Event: Nepal Earthquake
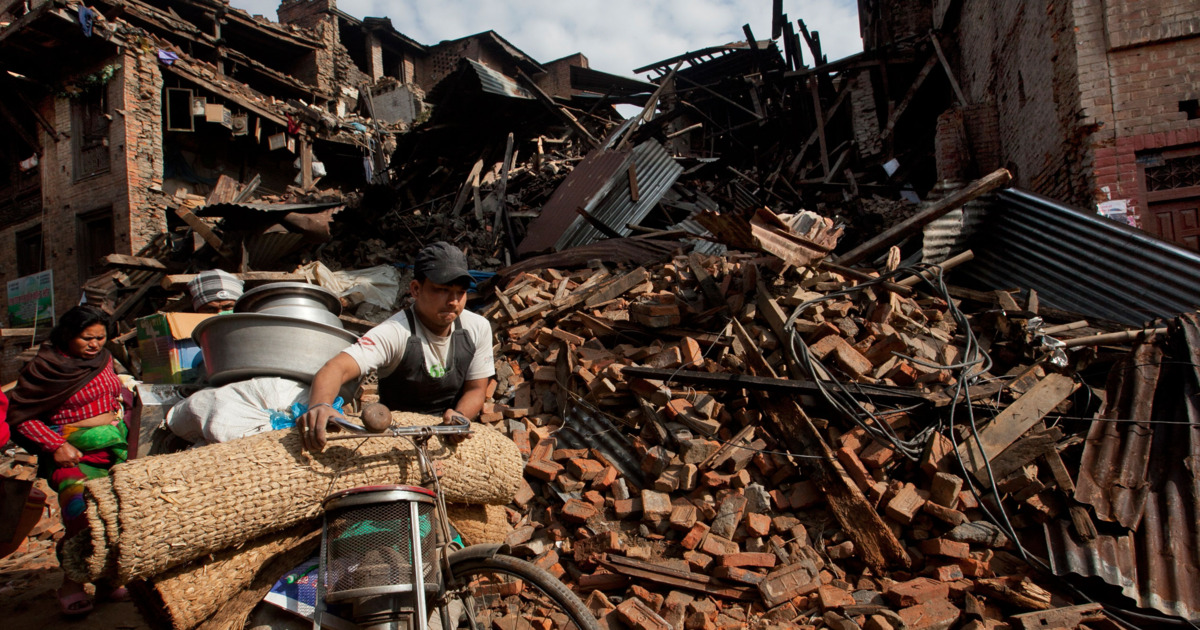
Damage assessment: damage